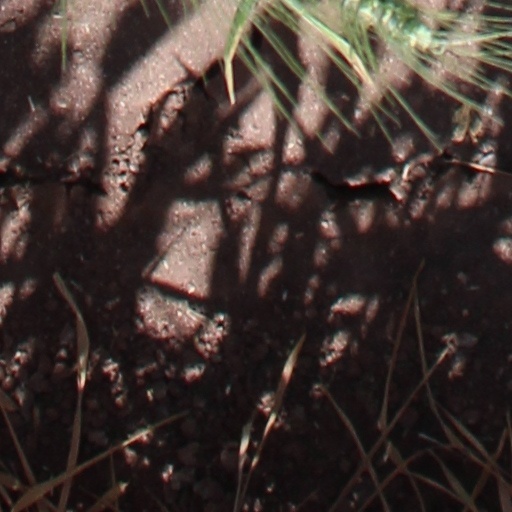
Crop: wheat